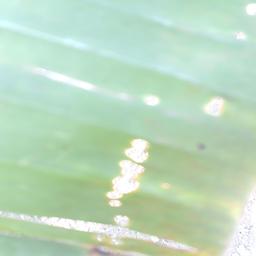
Label: POTASSIUM DEFICIENCY